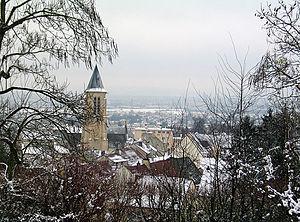
Cormeilles-en-parisis sous la neige, vue prise depuis le parc Schlumberger.
Cormeilles-en-Parisis est une commune française située dans le département du Val-d'Oise, en région Île-de-France.